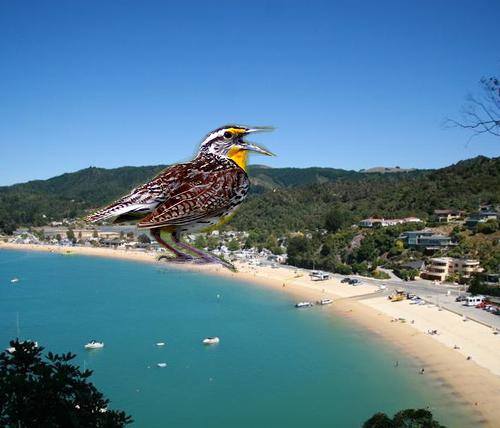
Bird species: Western_Meadowlark
Bird type: waterbird
Background: water